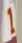
Number: 1